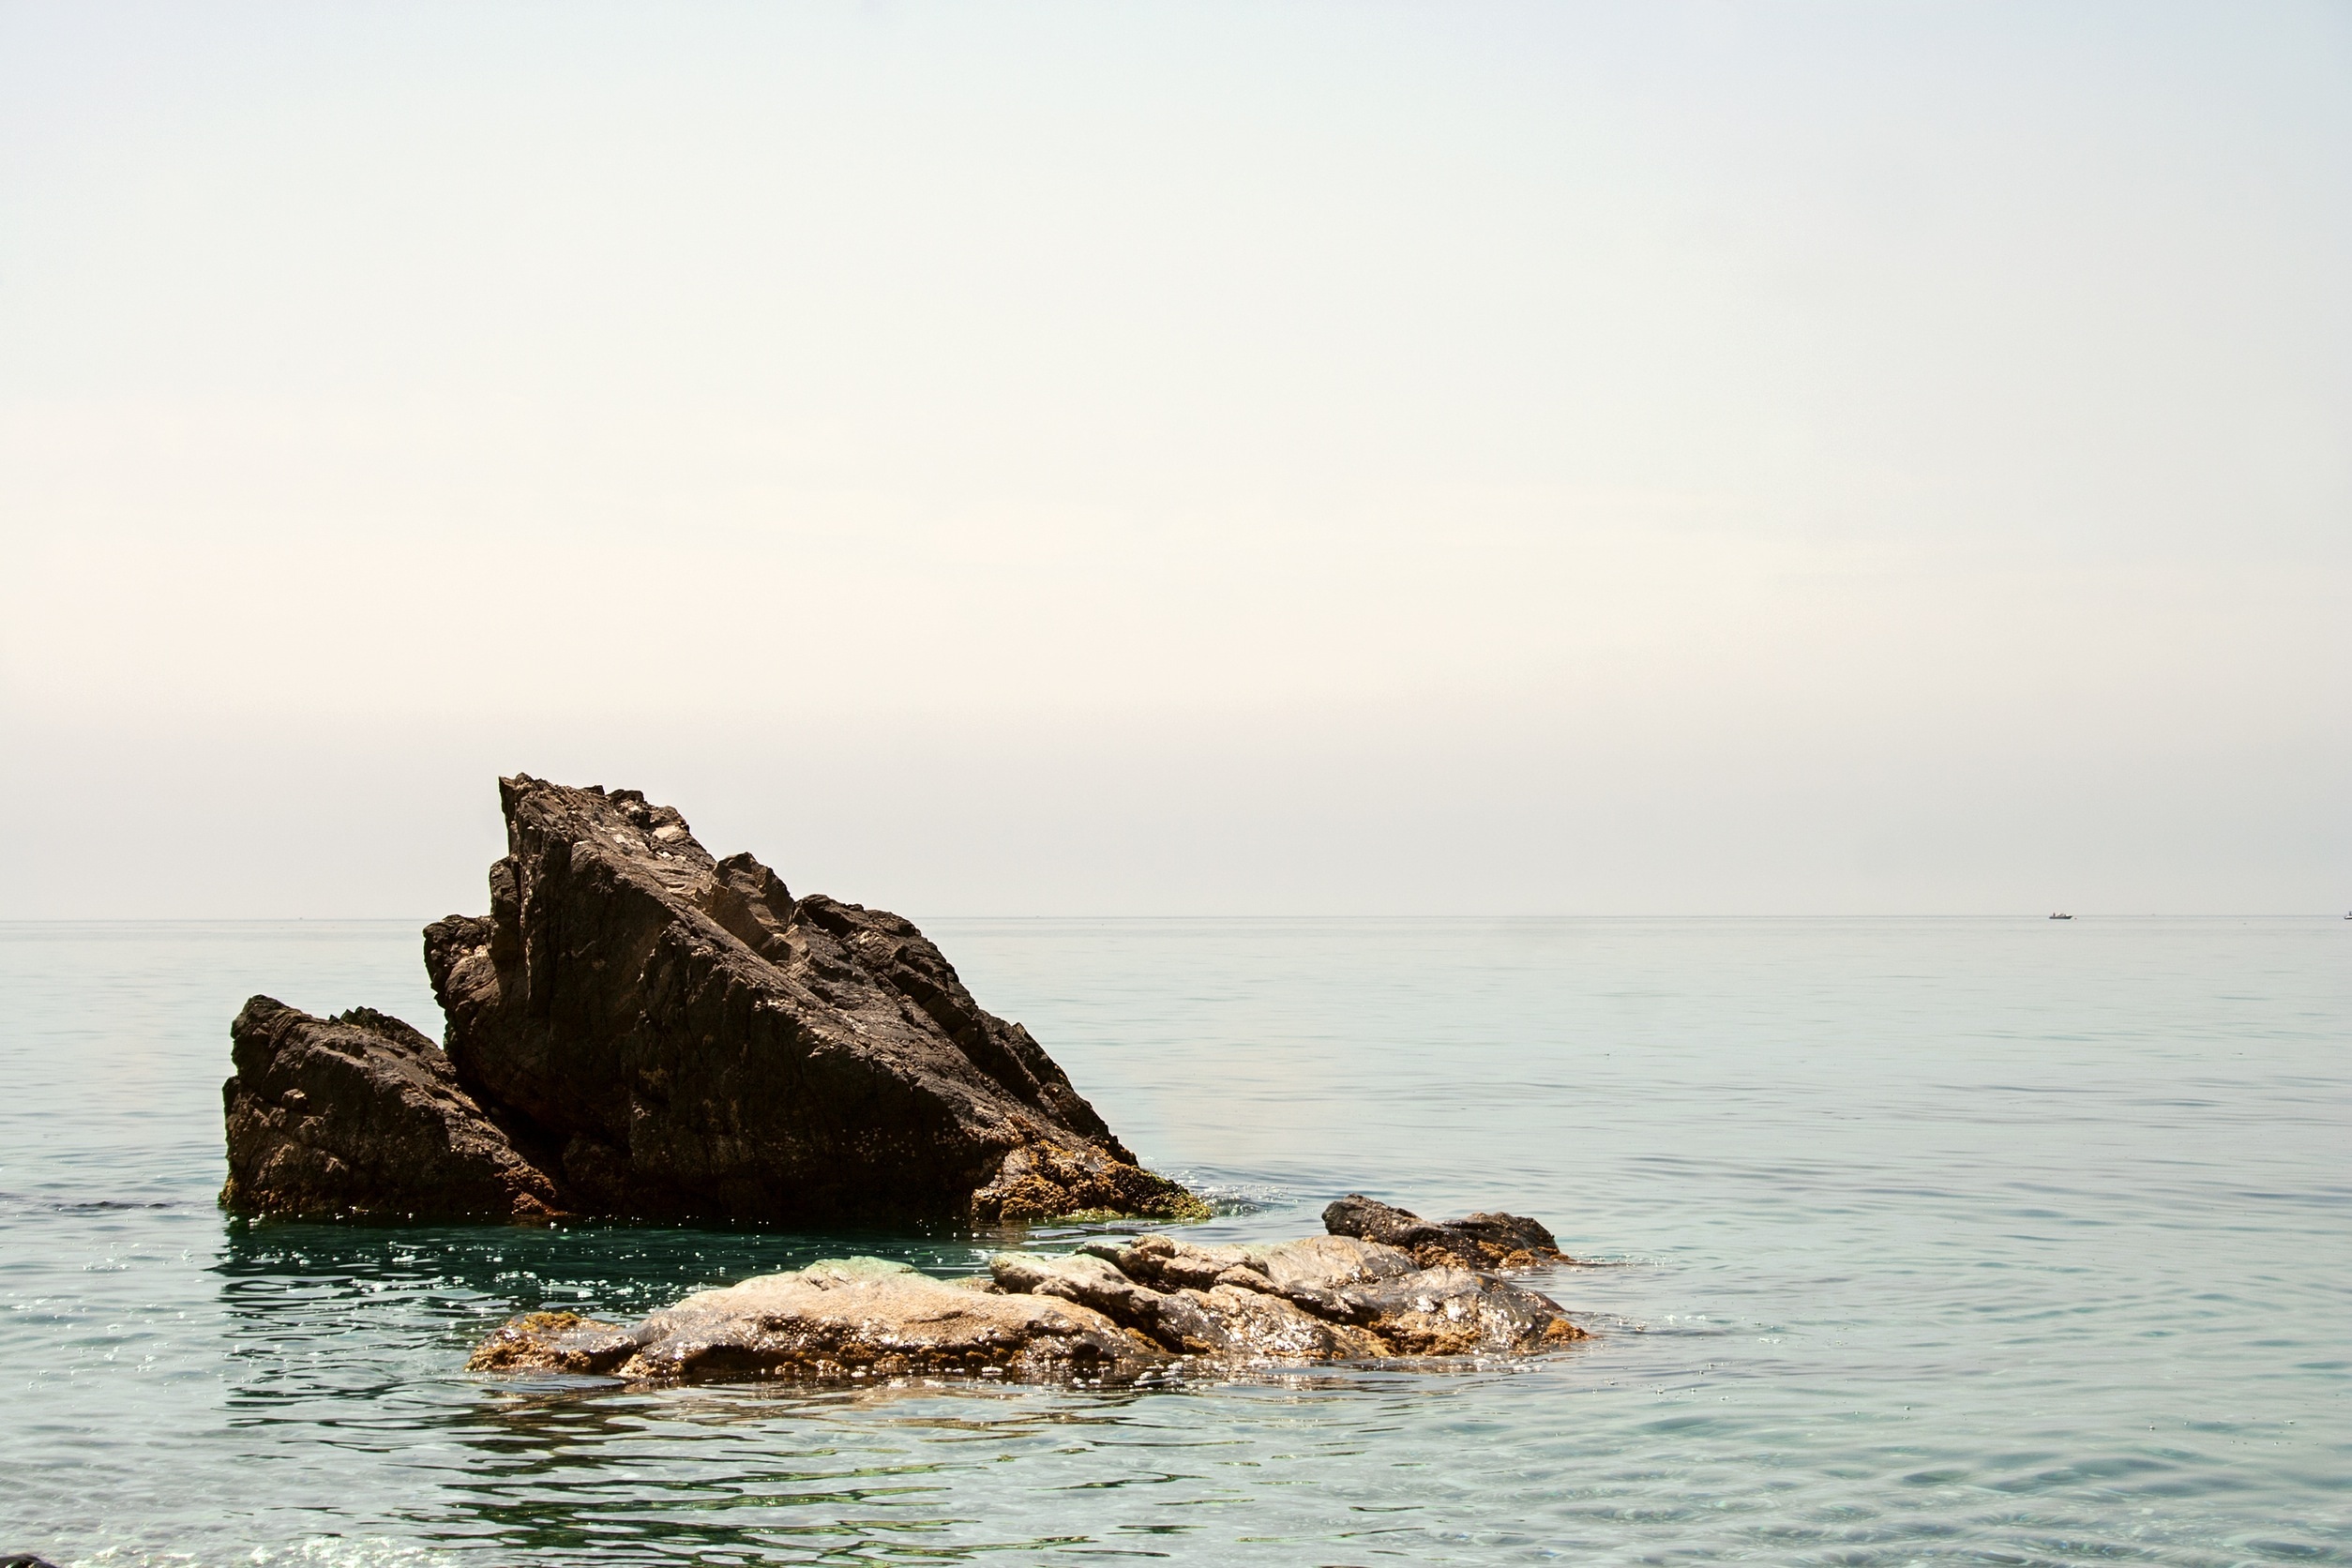
beach, sea, coast, water, rock, ocean, horizon, shore, wave, cliff, cove, tower, tranquil, small, calm, bay, island, rough, terrain, body of water, weathered, exposed, little, cape, islet, wind wave